Domesticated plants and animals of Austronesia

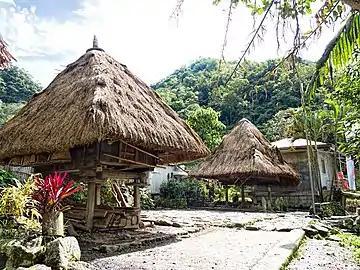
Red ti planted alongside traditional houses of the Ifugao people in the Banaue Rice Terraces, Philippines

Regardless, taro were definitely among the cultivated plants of Austronesians as well as preceding populations in Island Southeast Asia. However, their importance in Island Southeast Asia had largely been replaced by rice, although they are still planted at the margins of rice paddies in some communities. They remained a staple in the islands of Melanesia and Polynesia where rice wasn't introduced. They are one of the four species of aroids (taros) cultivated by Austronesians primarily as a source of starchy corms, the others being "Alocasia macrorrhizos", "Amorphophallus paeoniifolius", and "Cyrtosperma merkusii". They are the most important and the most preferred among the four, because they were less likely to contain the irritating raphides present in the other plants.